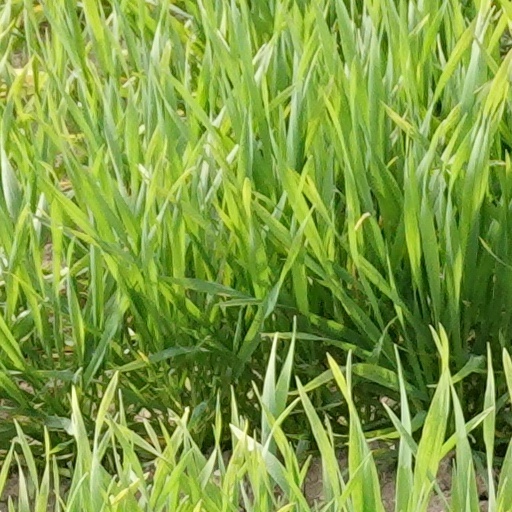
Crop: wheat